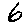
Label: 6